Andrew Strelka

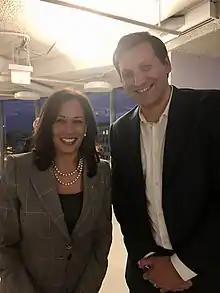
Strelka with then U.S. Senator Kamala Harris in 2017

Andrew Strelka is an American attorney who served as the Senior Tax Counsel in the Biden-Harris White House. During the Obama administration, he served at the Internal Revenue Service and United States Department of Justice Tax Division where he was detailed to the White House Counsel’s Office. On September 8, 2021, it was announced that Strelka had returned to his prior law firm, Latham & Watkins.